Safety lamp

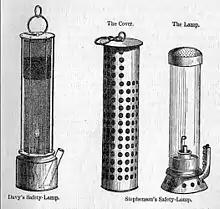
Early form of Stephenson lamp shown with a Davy lamp on the left

In the Davy lamp a standard oil lamp is surrounded by fine wire mesh or gauze, the top being closed by a double layer of gauze.